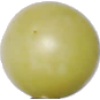
Label: Grape White 2